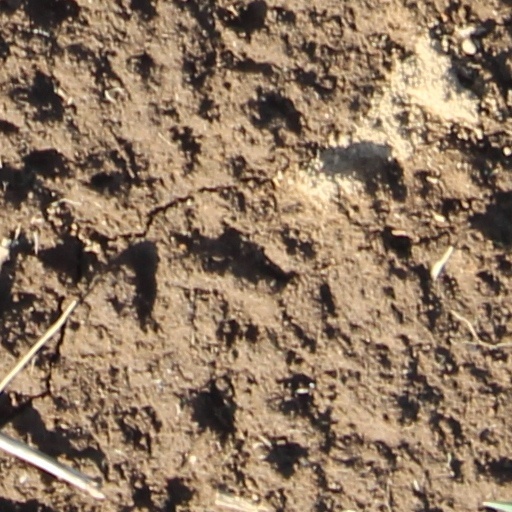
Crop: wheat